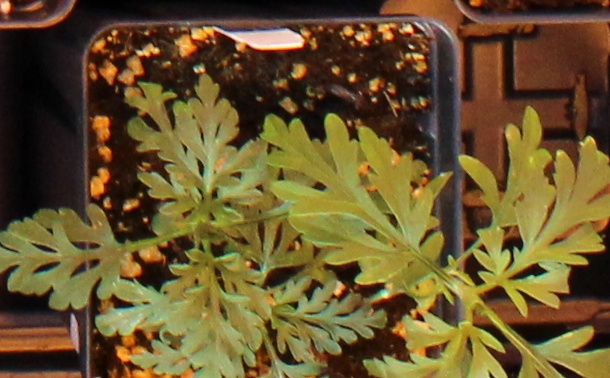
Label: Ragweed